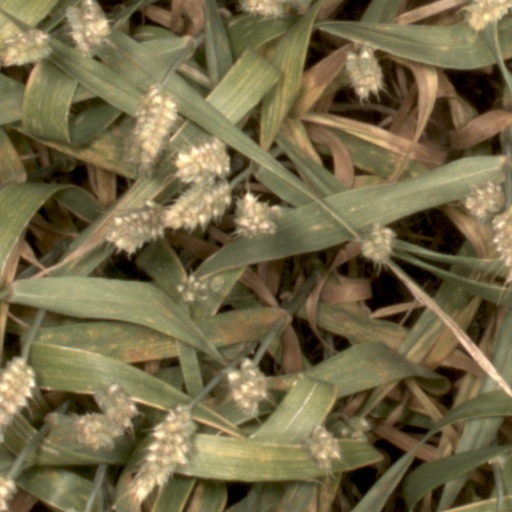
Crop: wheat